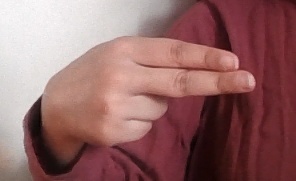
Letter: ain